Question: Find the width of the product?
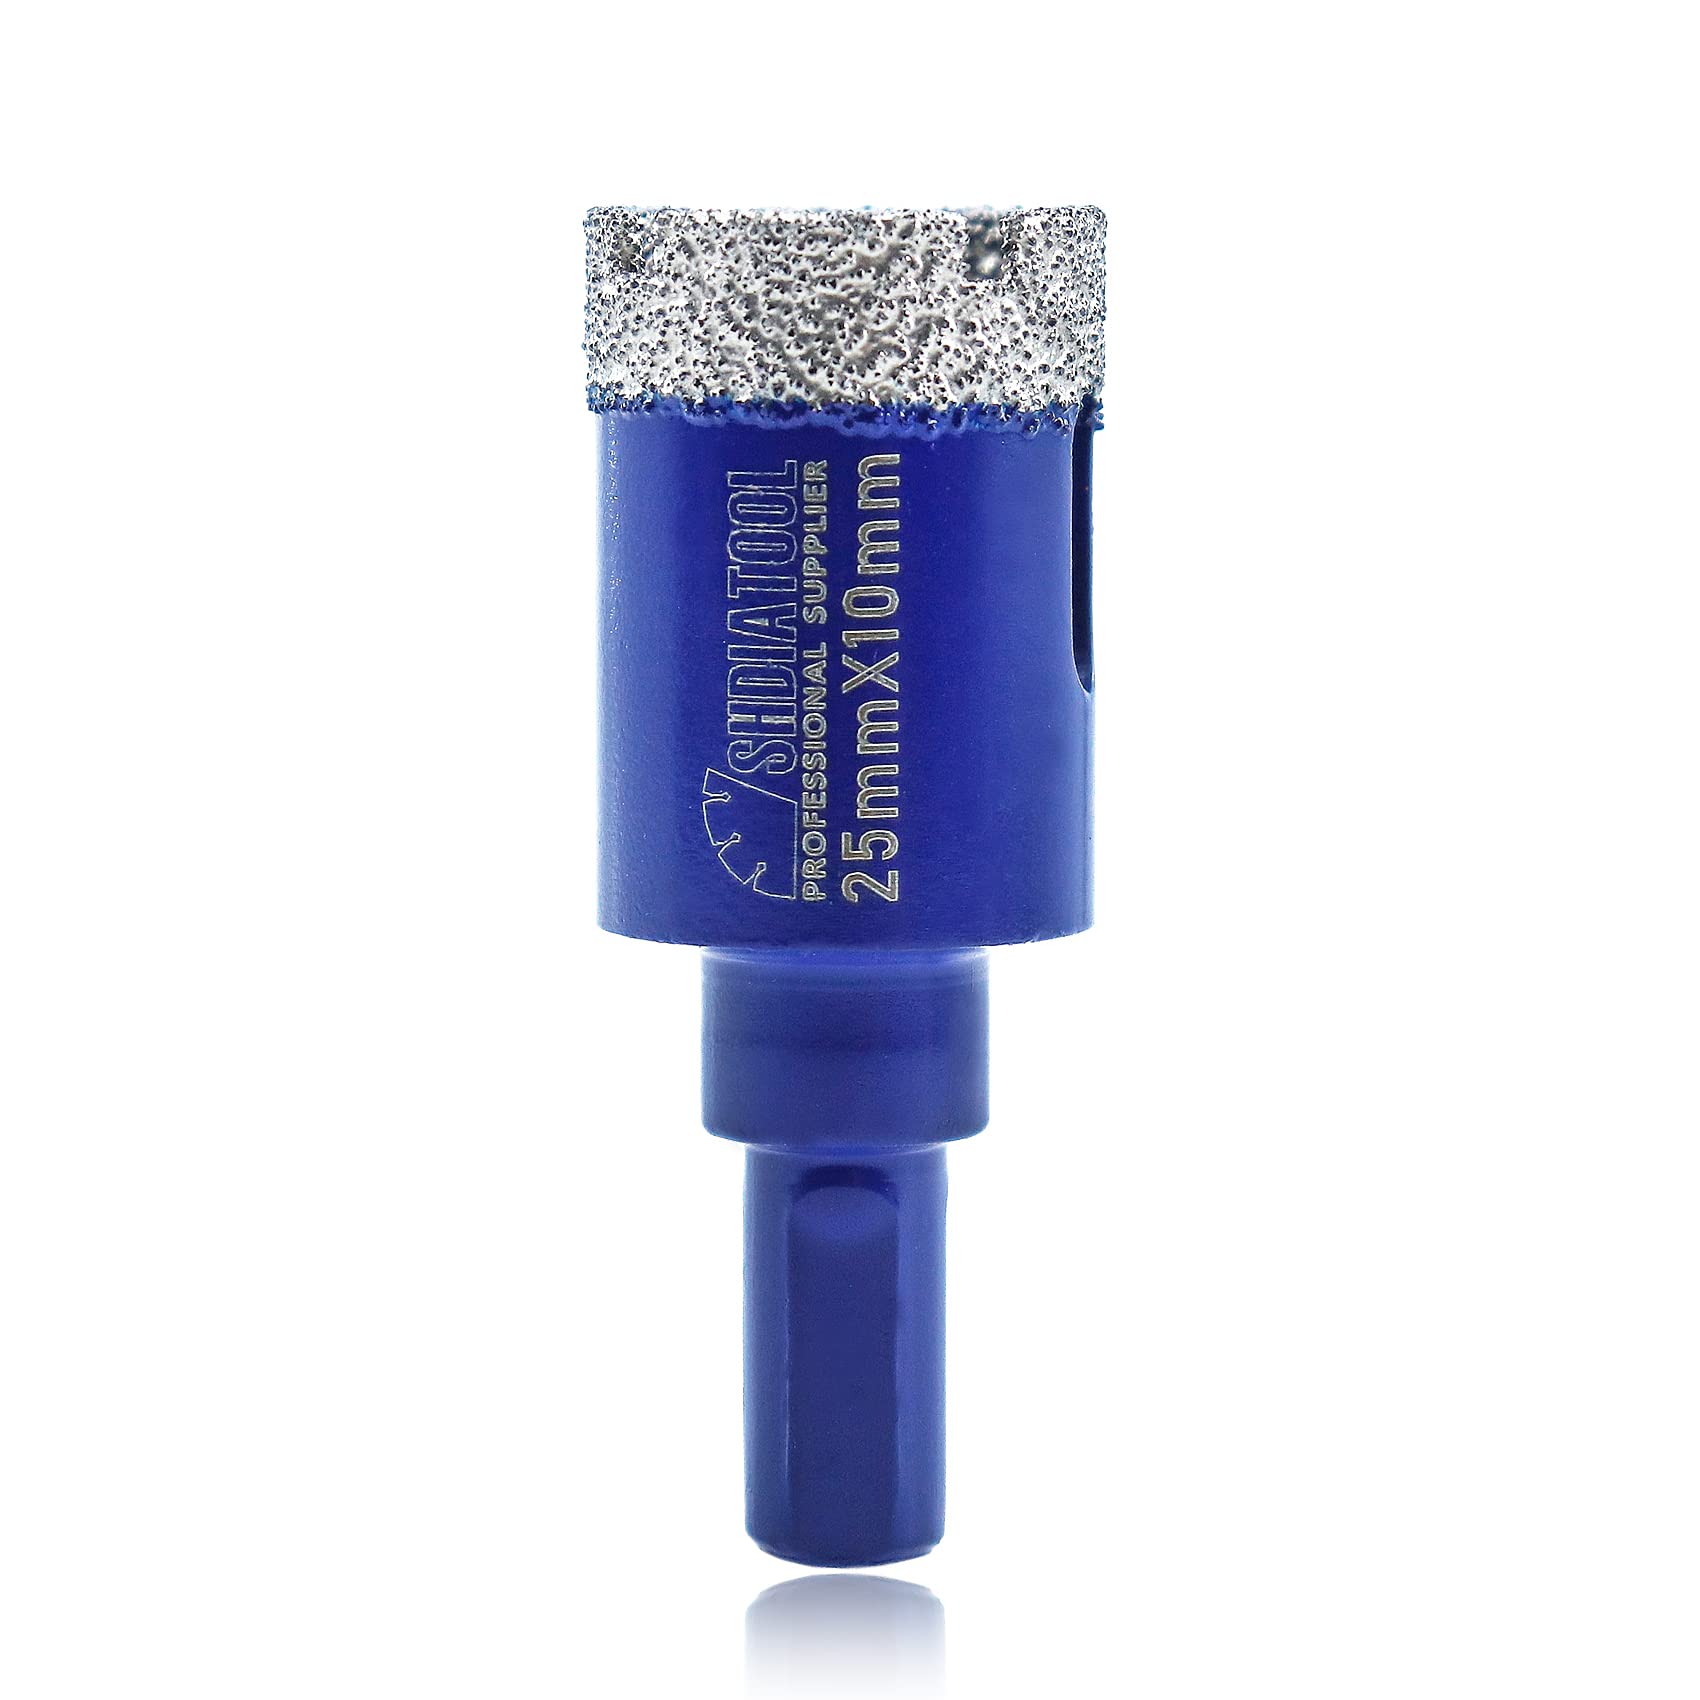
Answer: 10.0 millimetre